2010 Kobalt Tools 500 (Phoenix)

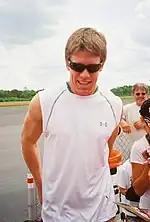
Carl Edwards won the pole position and the race.

Edwards retained the lead from the pole position throughout the beginning lap. On the second lap, Brendan Gaughan collided into the wall, prompting the first caution to be given. On the lap six restart, Edwards remained the leader. On the following lap, Kurt Busch passed Edwards to become the leader. On lap 7, Biffle had fallen two positions as David Reutimann overtook him. Three laps later, Johnson moved up to the 13th position. By the fourteenth lap, Harvick had moved up eight positions since the beginning of the race. Harvick continued to move forward while Busch maintained the lead. On lap 28, Edwards claimed the first position from Busch. By the 30th lap, Hamlin moved up to fifth on the grid after passing Reutimann. The next lap, Kyle Busch, Kurt's younger brother, hit the wall, but sustained minor damages. On lap 41, Hamlin moved up to third as Edwards maintained a 1.5-second lead. Three laps later, Hamlin passed Kurt Busch to claim second.